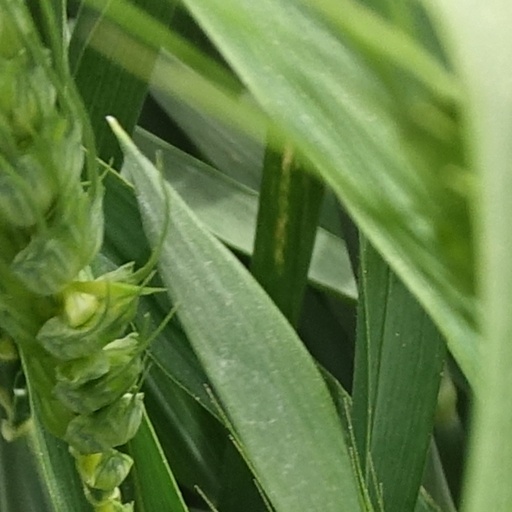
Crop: wheat